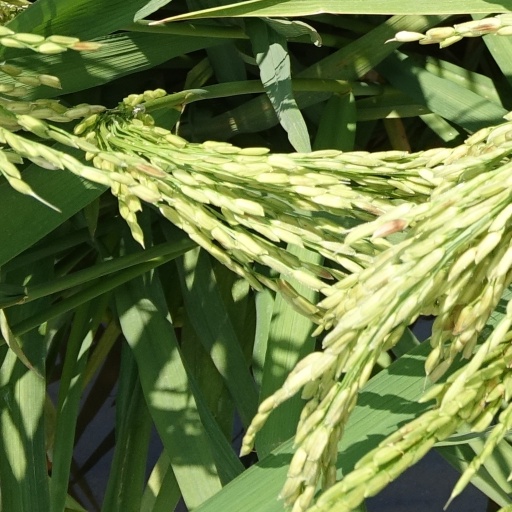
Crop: rice